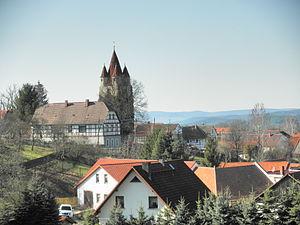
Oberoppurg est une municipalité allemande du land de Thuringe, dans l'arrondissement de Saale-Orla, au centre de l'Allemagne. En 2015, sa population est de 164 habitants.